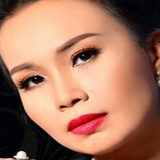
ca sĩ Cẩm Ly